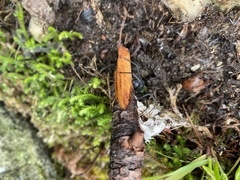
Species: Lactrodectus_hesperus